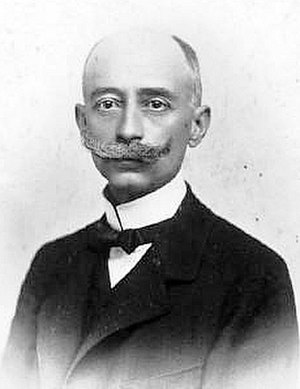
Henrique Oswald
Henrique Oswald var en brasiliansk komponist, pianist, lærer og professor.